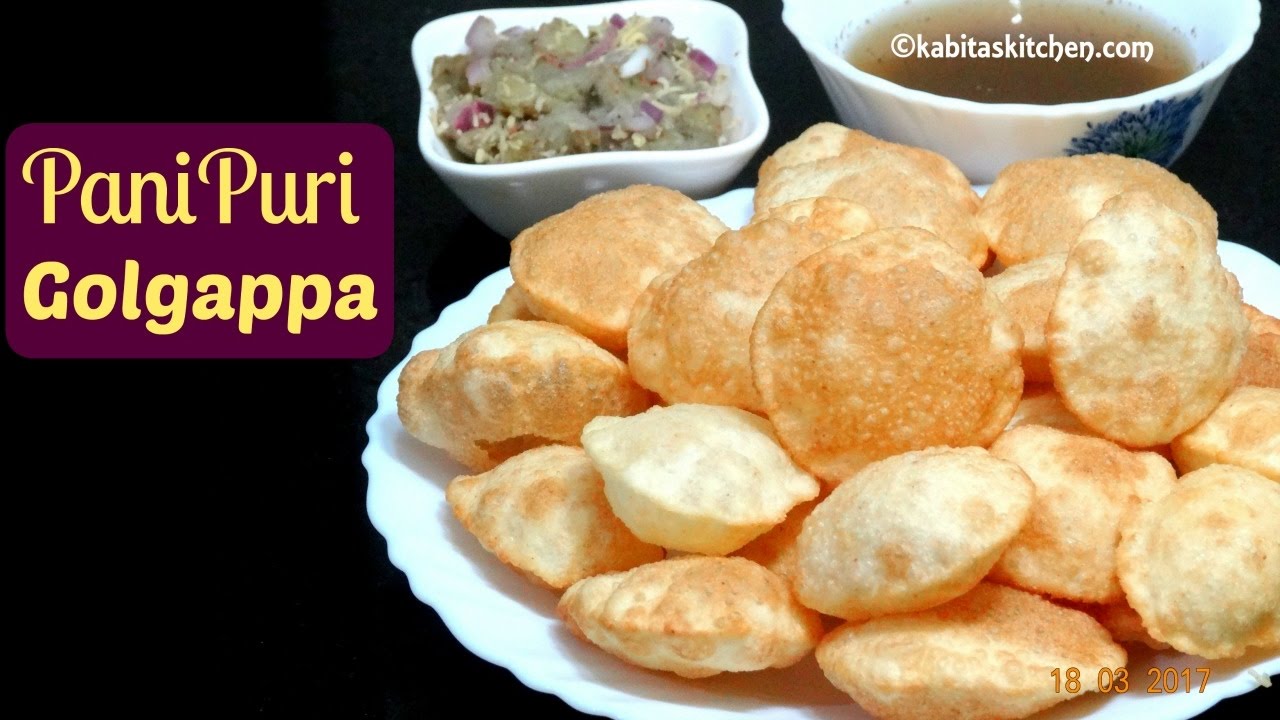
Dish: paani_puri